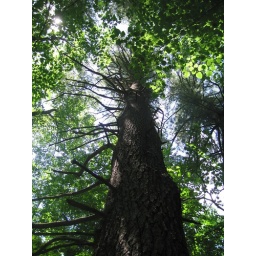
white pine in the forest, Garden in the Woods, June 2008